Reliance Building

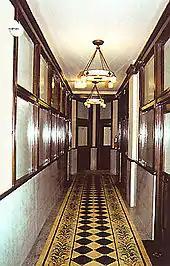
A hallway of the Reliance Building following the 1999 restoration

Commercial real estate in Chicago, Illinois boomed in the late 1870s due to the recovery from the Great Chicago Fire in 1871 and the Depression of 1873–79. In 1880, William Ellery Hale purchased a small lot in the Loop community area containing the four-story First National Bank Building, one of the few offices in downtown Chicago to partially survive the Great Fire. Hale was the founder of the Hale Elevator Company, an early producer of hydraulic elevators necessary in skyscraper design. Hale envisioned a new tower on the site, but first needed to raze the existing structure. However, its tenants did not want to terminate their leases.